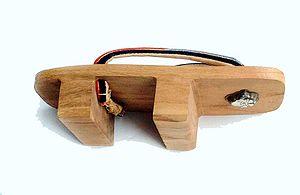
Les geta sont les chaussures traditionnelles du Japon. Bien que plus rares aujourd'hui, elles sont encore portées avec des vêtements comme les yukatas, mais aussi avec des vêtements occidentaux et surtout lors des festivals.